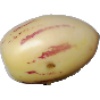
Label: Pepino 1